James J. Gaffney

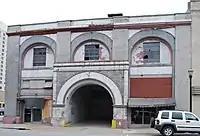
Bosler Fireproof Garage

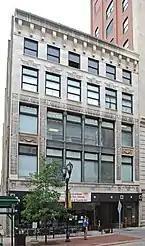
Marmaduke Building

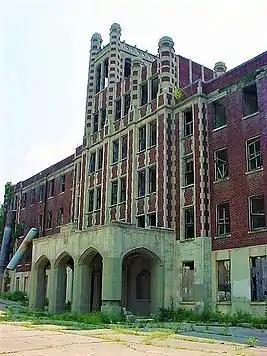
Waverly Hills Sanatorium

James J. Gaffney (June 18, 1863 – November 30, 1946), most often known as J. J. Gaffney, was an American architect in Louisville, Kentucky.